Emir

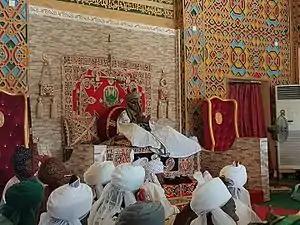
Emir of Kano, Sanusi Lamido Sanusi

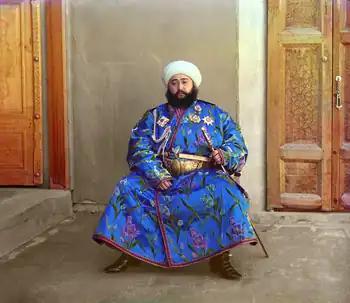
Mohammed Alim Khan, Emir of Bukhara, taken in 1911 by Sergey Prokudin-Gorsky

From the start, "emir" has been a military title. In the 9th century the term was used to denote a ruler of a state i.e. Italy's Emirate of Sicily.